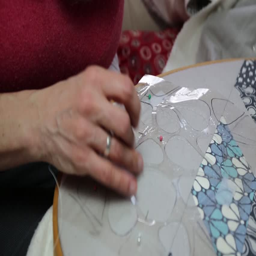
a woman 's hand working on sewing a quilt